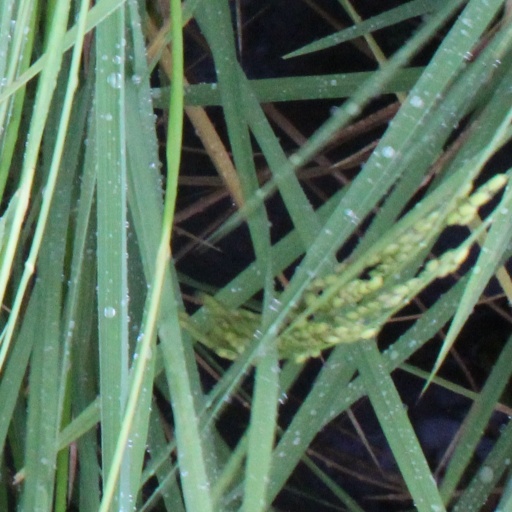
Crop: rice